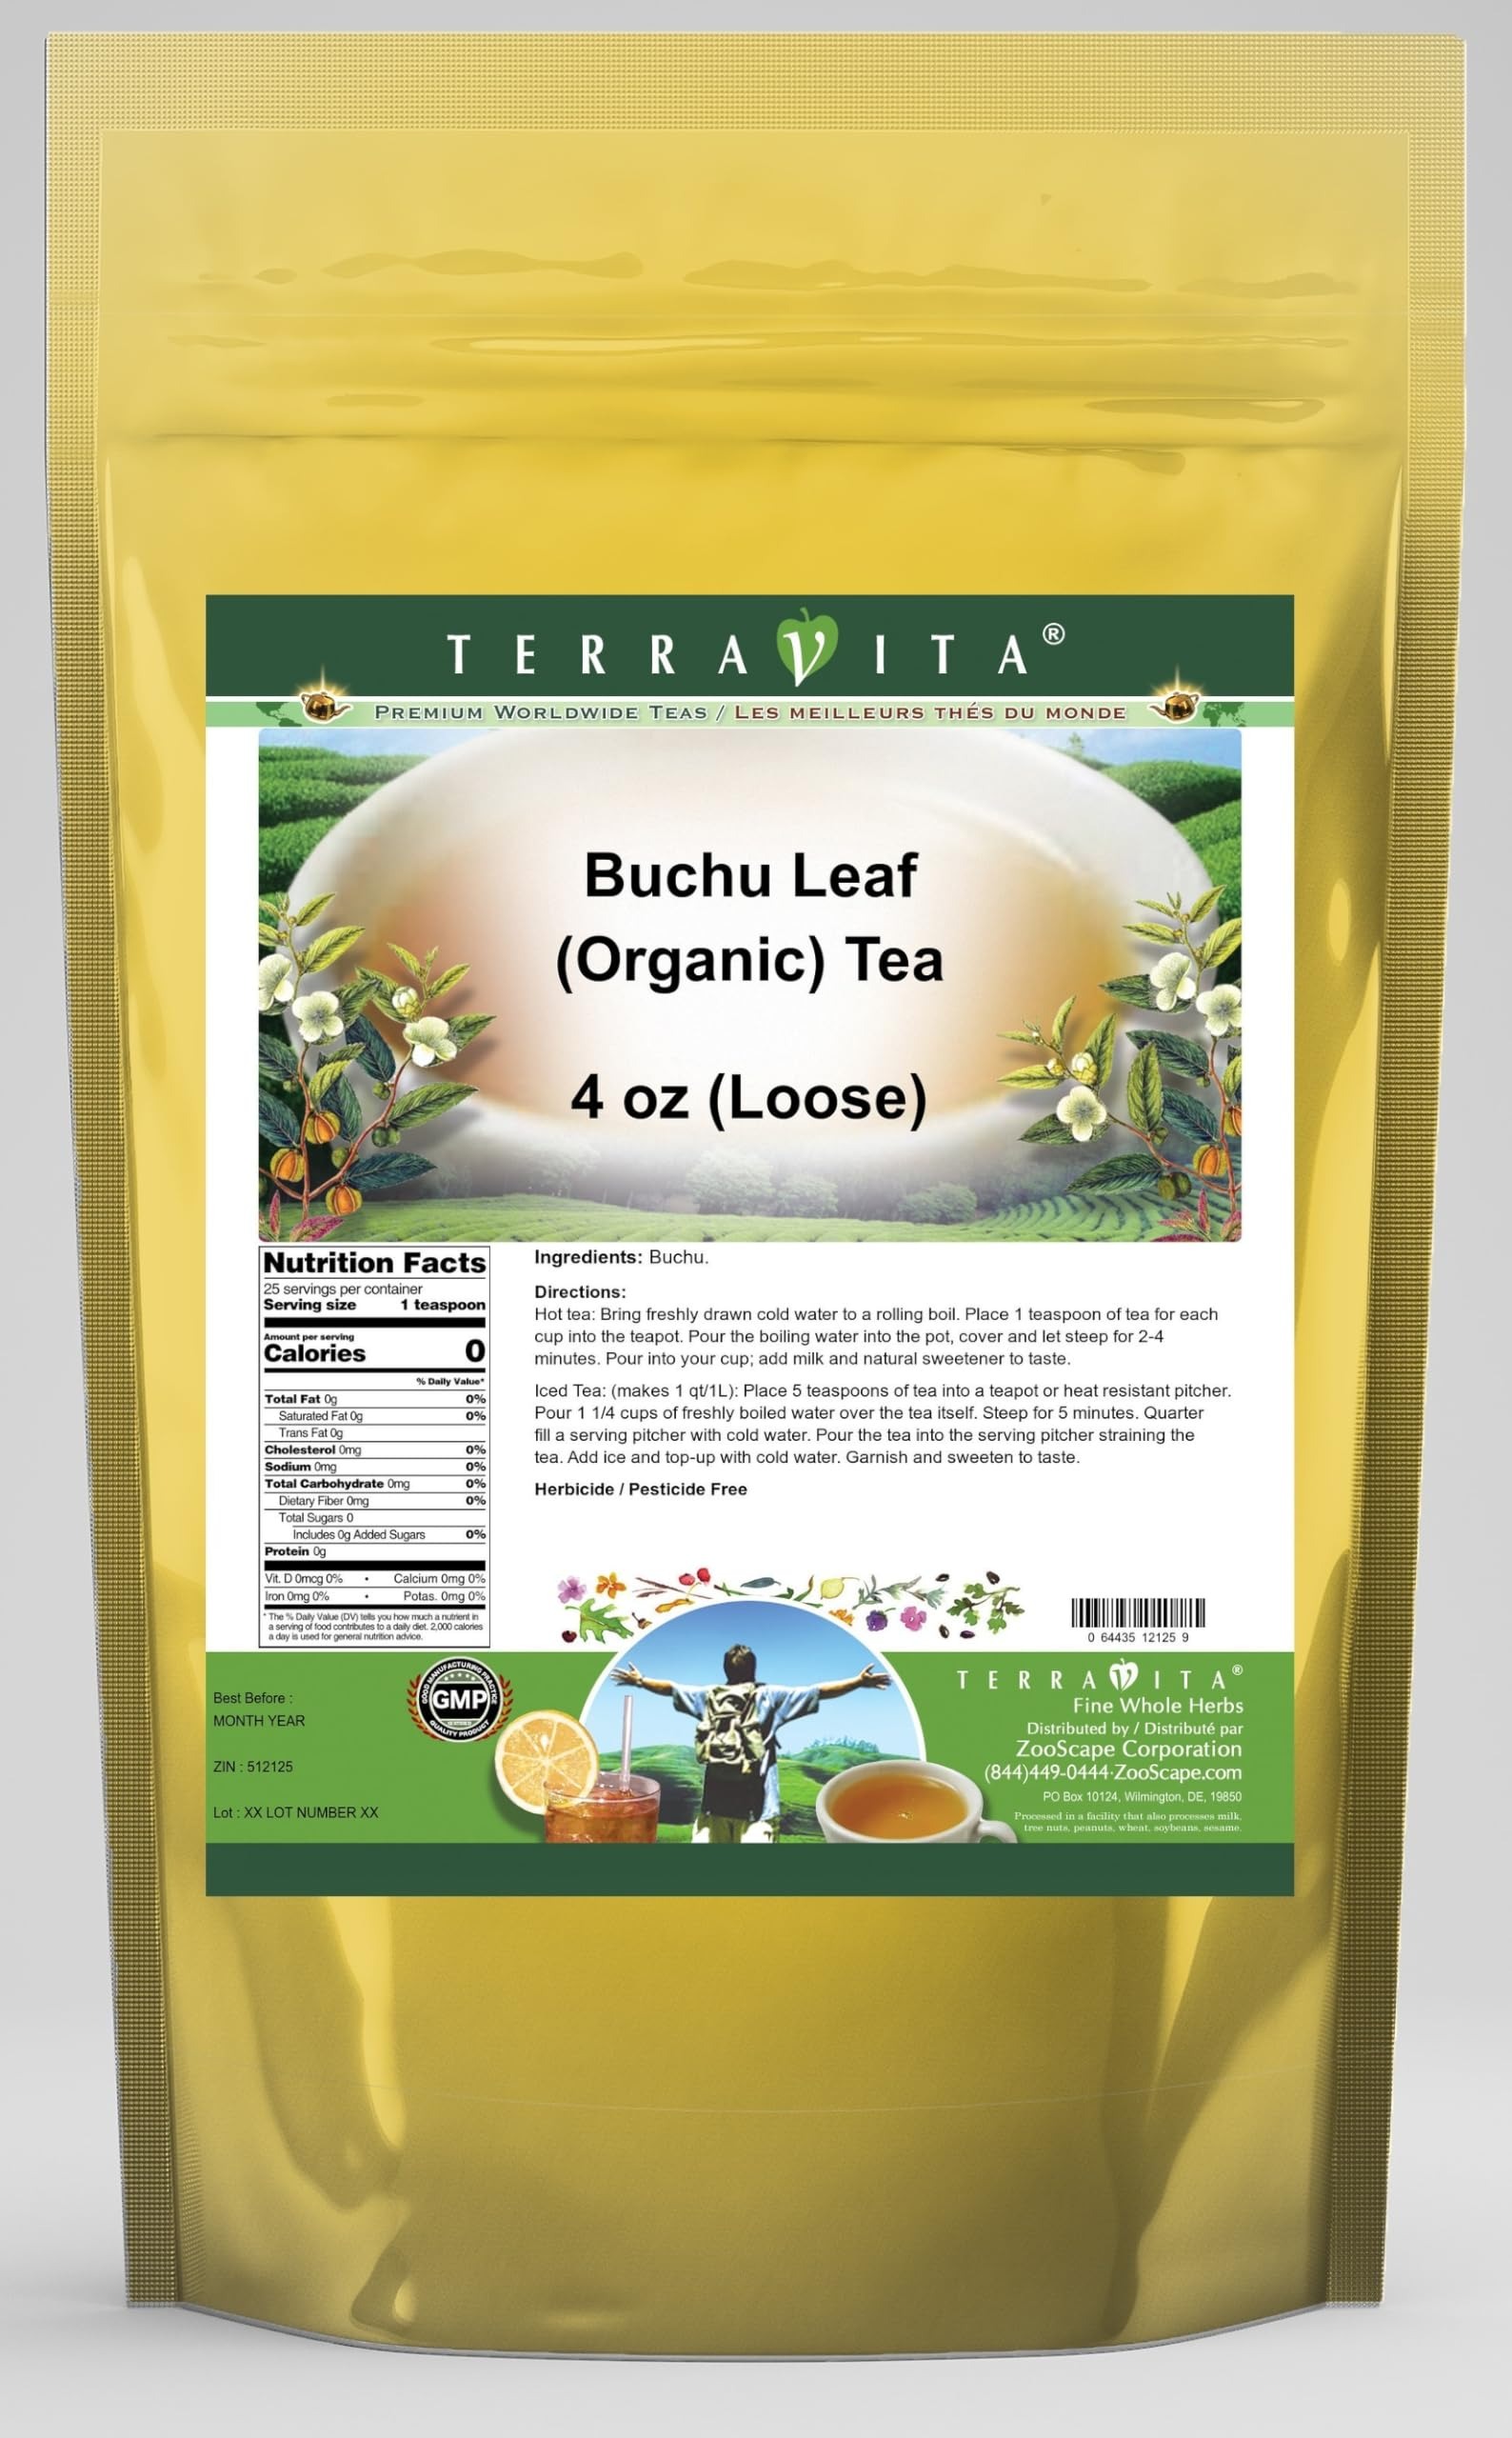
Item Name: Buchu Leaf (Organic) Tea (Loose) (4 oz, ZIN: 512125) - 2 Pack
Bullet Point 1: Buchu Leaf (Organic) Tea (Loose) (4 oz, ZIN: 512125)
Bullet Point 2: No fillers.
Bullet Point 3: Manufacturer: TerraVita
Bullet Point 4: Size: 4 oz
Bullet Point 5: Loose Leaf Herbal Tea - Packed in a convenient upright pouch!
Product Description: Buchu Leaf (Organic) Tea (Loose) (4 oz, ZIN: 512125)<BR><BR>Packaged in the United States in a GMP certified facility (Good Manufacturing Practice).<BR><BR>No fillers.<BR><BR>Manufacturer: TerraVita<BR><BR>Size: 4 oz<BR><BR>Loose Leaf Herbal Tea - Packed in a convenient upright pouch!<BR><BR>Ingredients: Buchu
Value: 8.0
Unit: Ounce

Price: 85.69